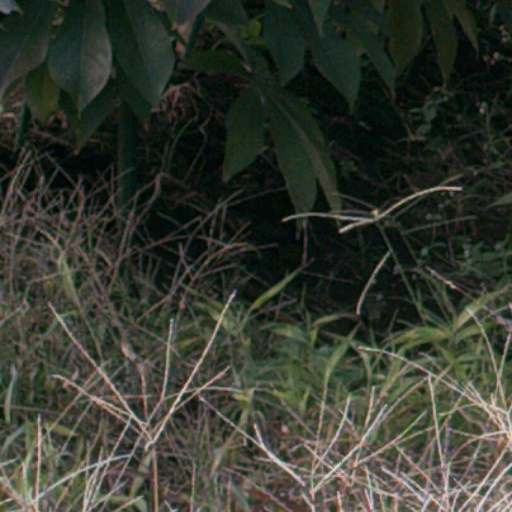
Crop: cassava